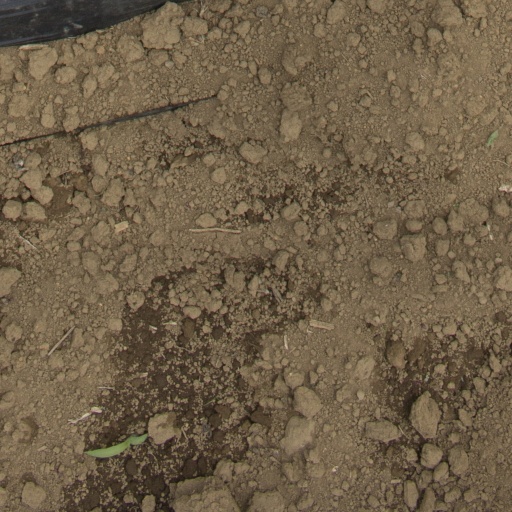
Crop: Jerusalem artichoke